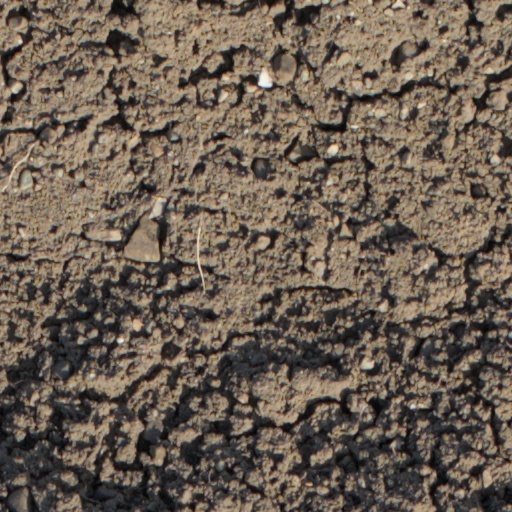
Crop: wheat